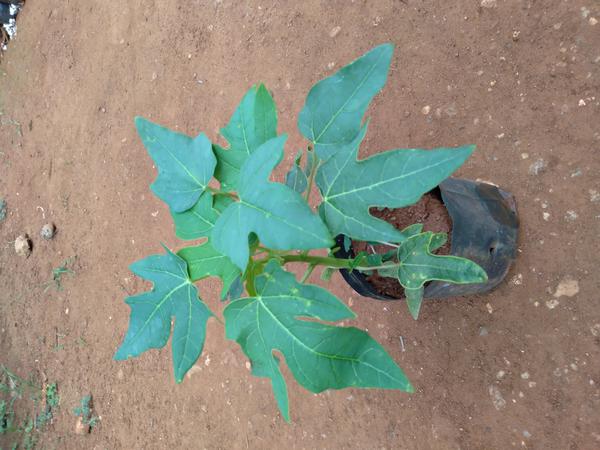
Plant: Pappaya